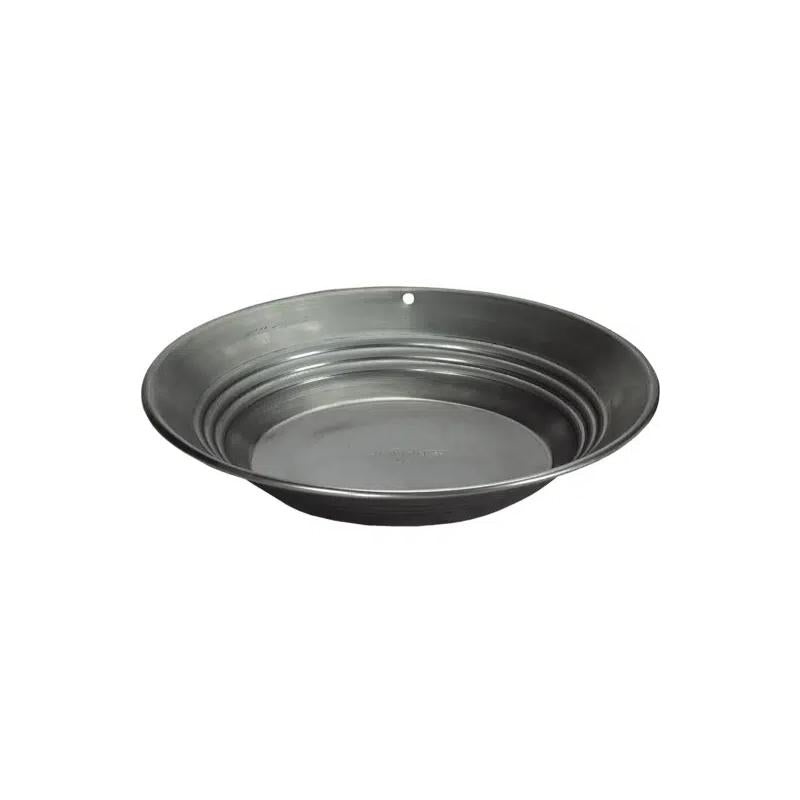
Estwing #10-10 Steel Gold Pan 8 Oz 10 Inch
General Information Brand Estwing Part Number #10-10 Product Type Miscellaneous Tools Packaging Bulk Country of Origin United States UPC 34139860013 California Residents Proposition 65 Warning Physical Characteristics Length 10 Inch Width 10 Inch Height 2.19 Inch Weight 0.23 kg 0.50 lb Finish ‎Powder Coated Material Steel Details Size 10 Inch Features Solid American steel Lanyard hole for easy carrying Four sizes: 10, 12, 14 and 16 inches #1 choice of geologists worldwide Made in U.S.A.
Brand: Estwing
Category: Hardware > Tools > Paint Tools > Paint Strainers > Pan Strainers